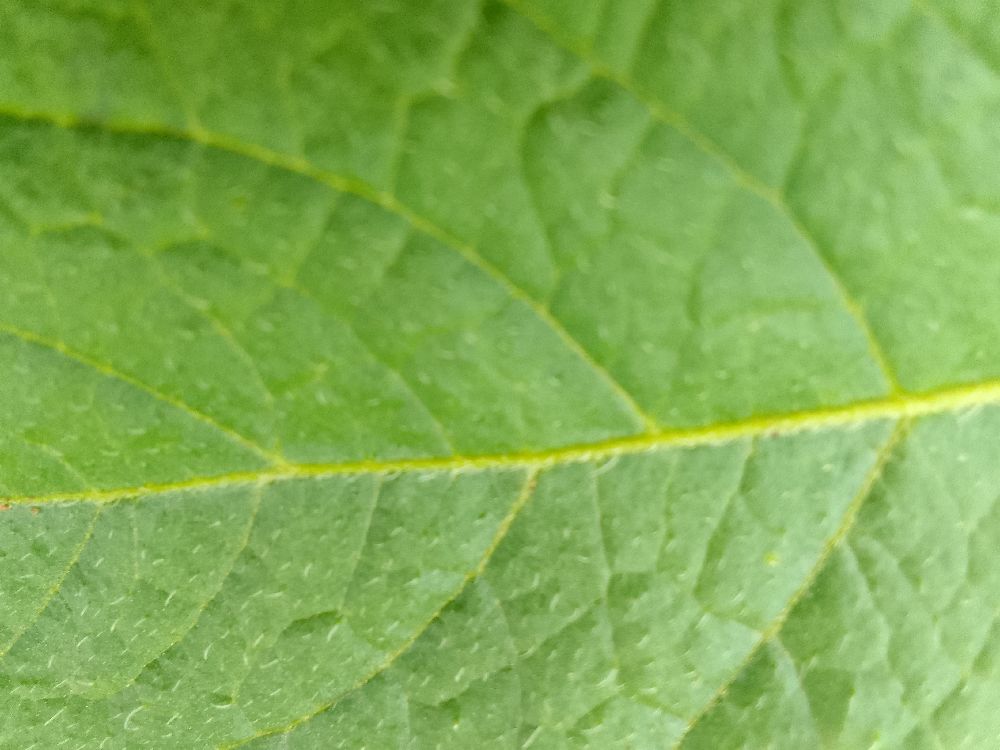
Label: Healthy